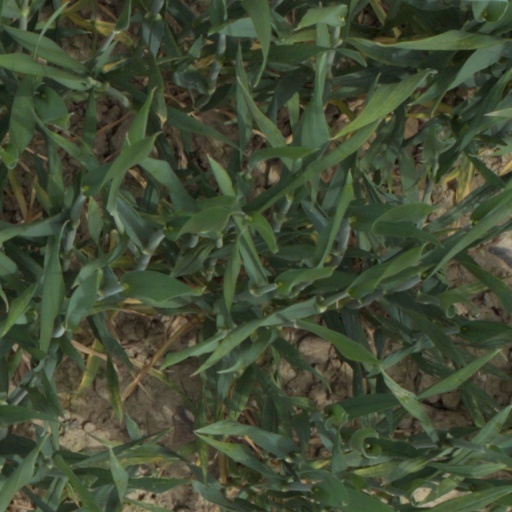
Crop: wheat